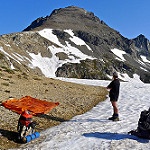
Label: mountain